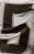
Number: 5